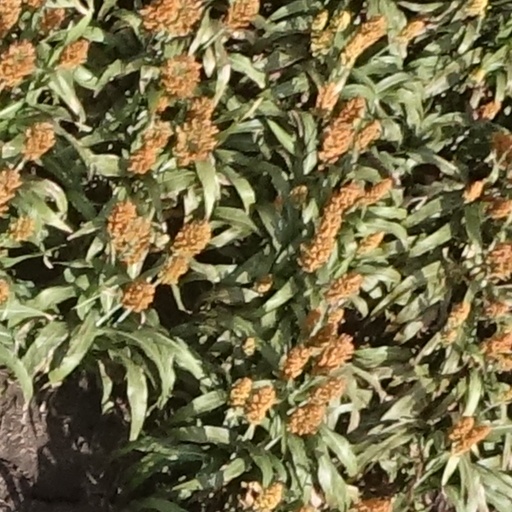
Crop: sorghum